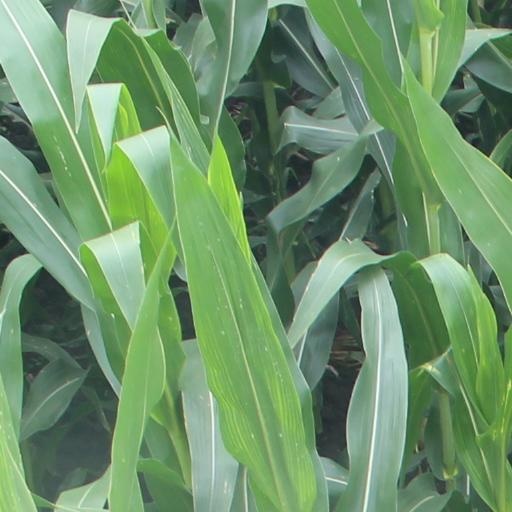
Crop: maize; corn